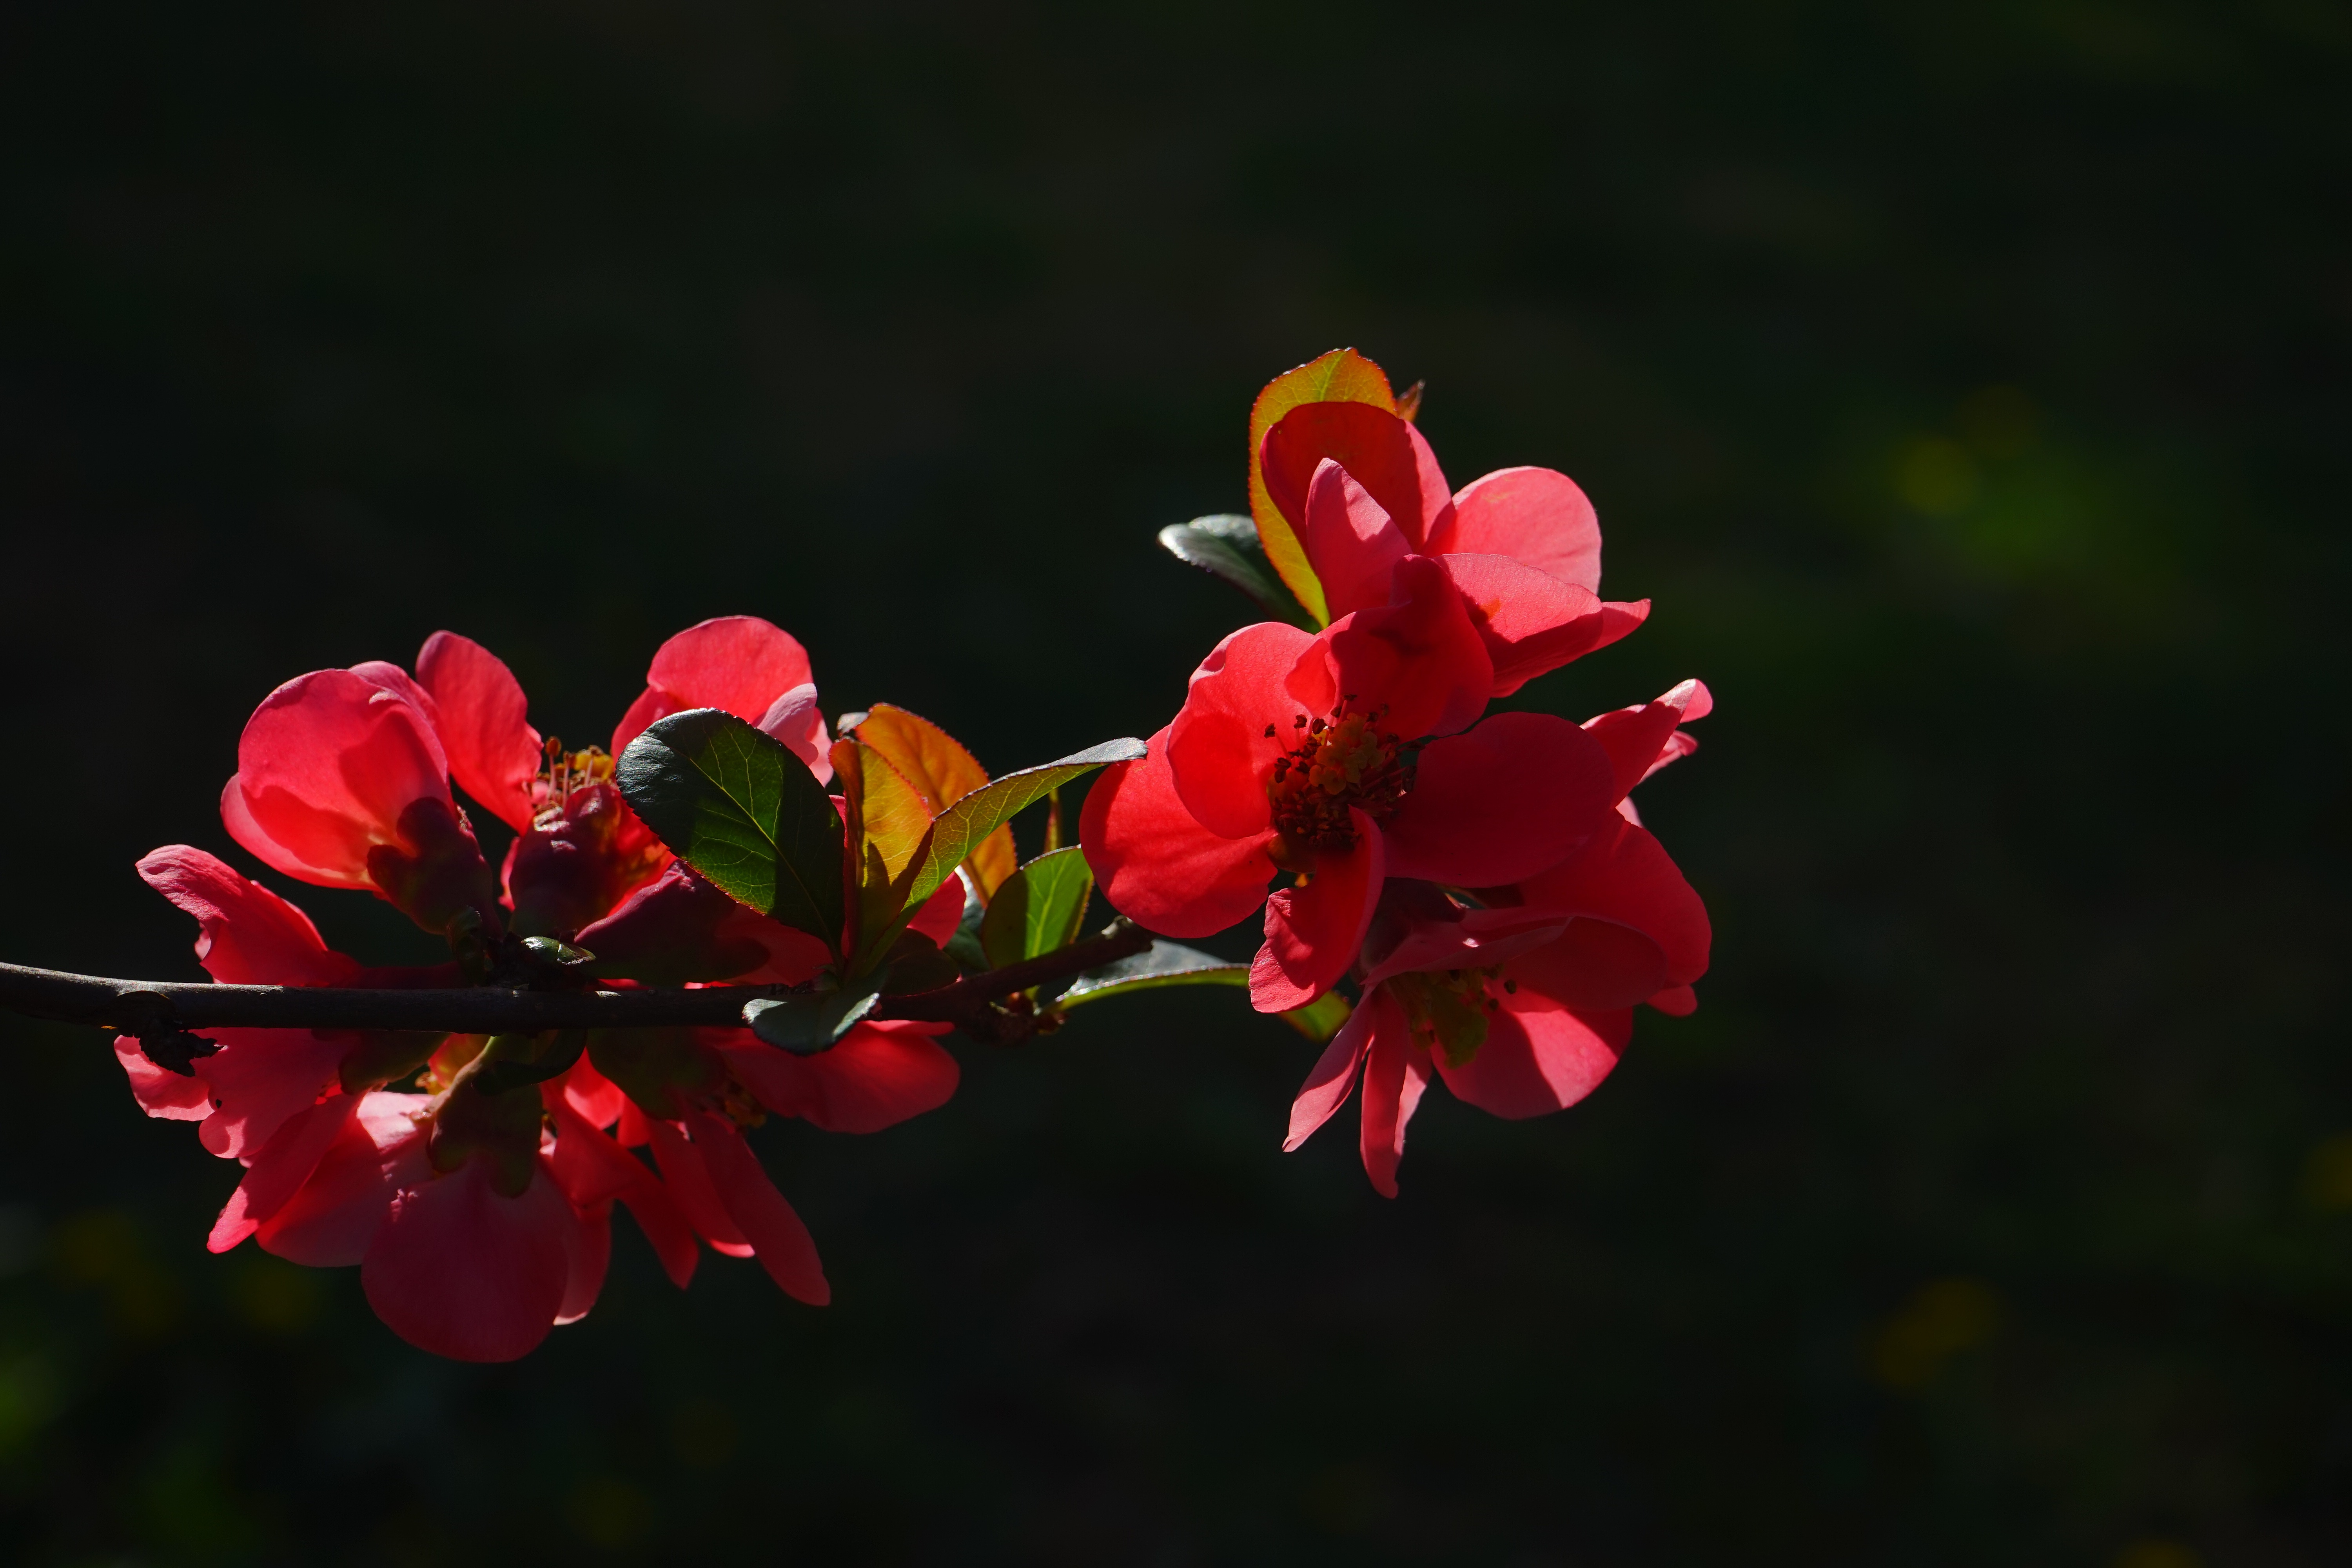
nature, branch, blossom, plant, leaf, flower, petal, bush, red, botany, flora, wildflower, flowers, close up, shrub, macro photography, rose greenhouse, flowering plant, red orange, rosaceae, chaenomeles, ornamental quince, japanese ornamental quince, chaenomeles japonica, land plant